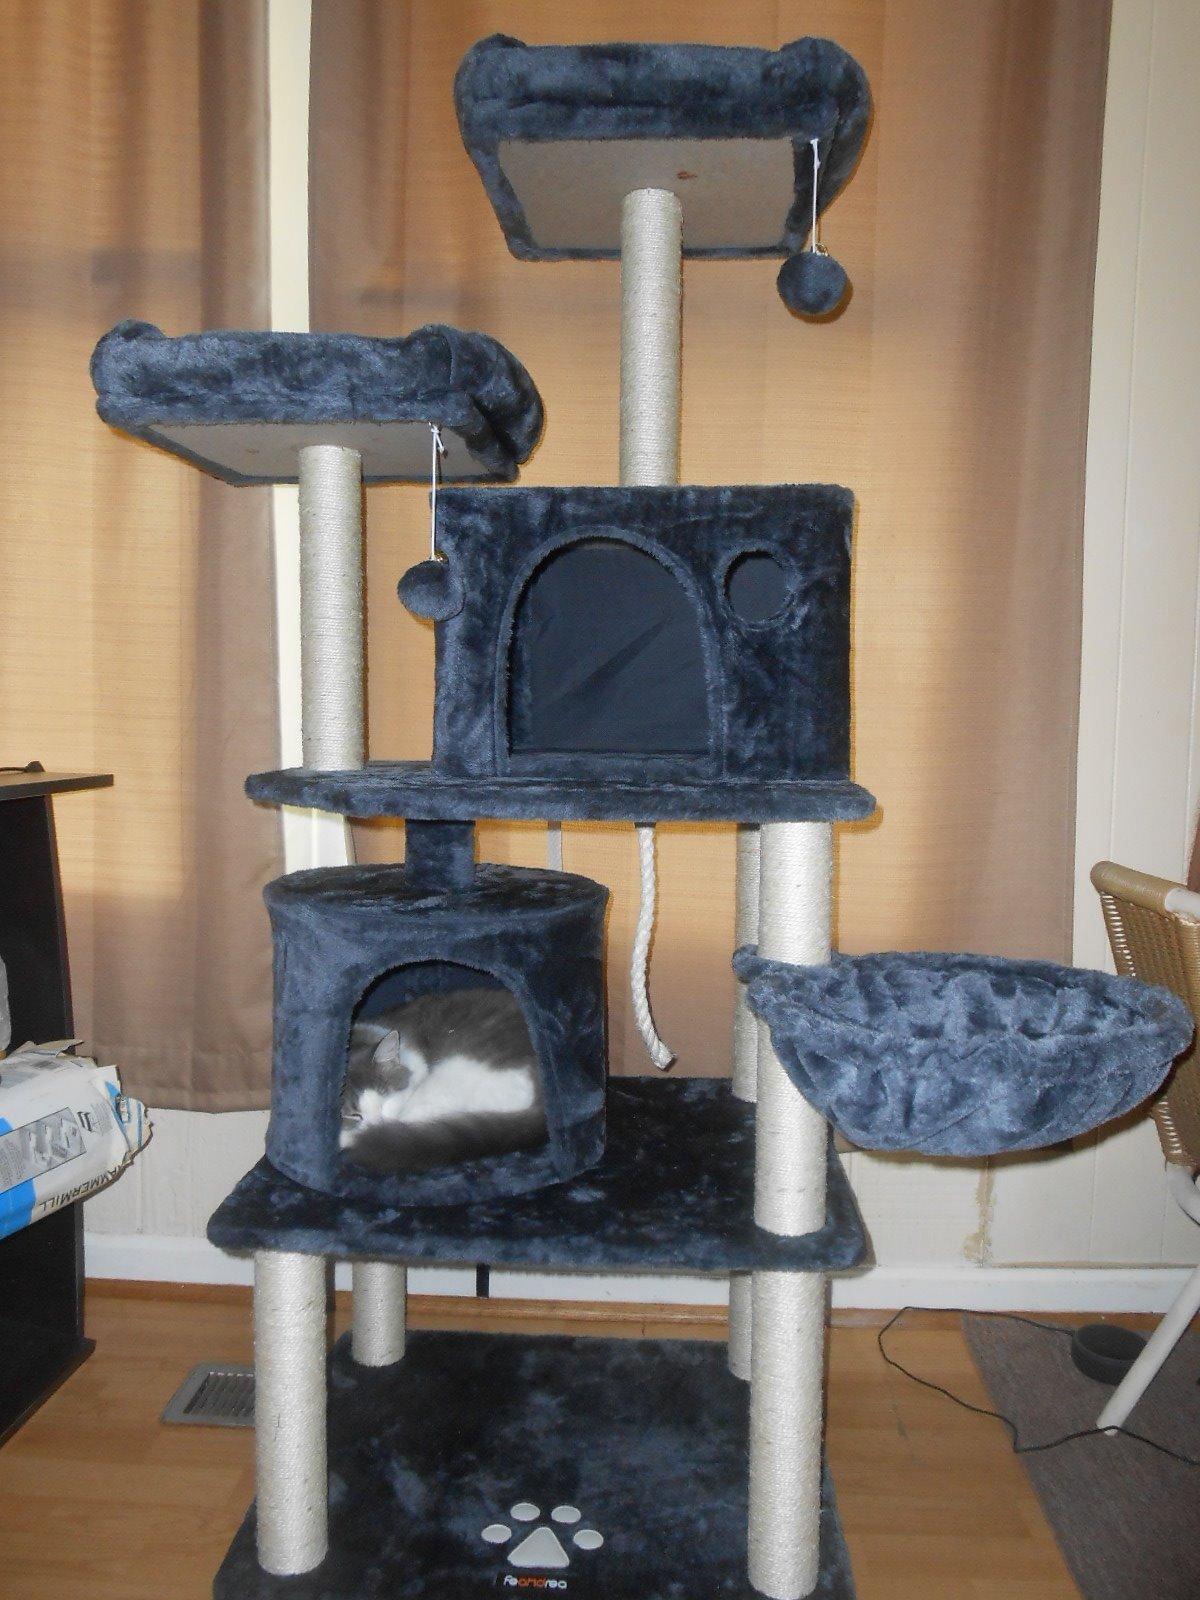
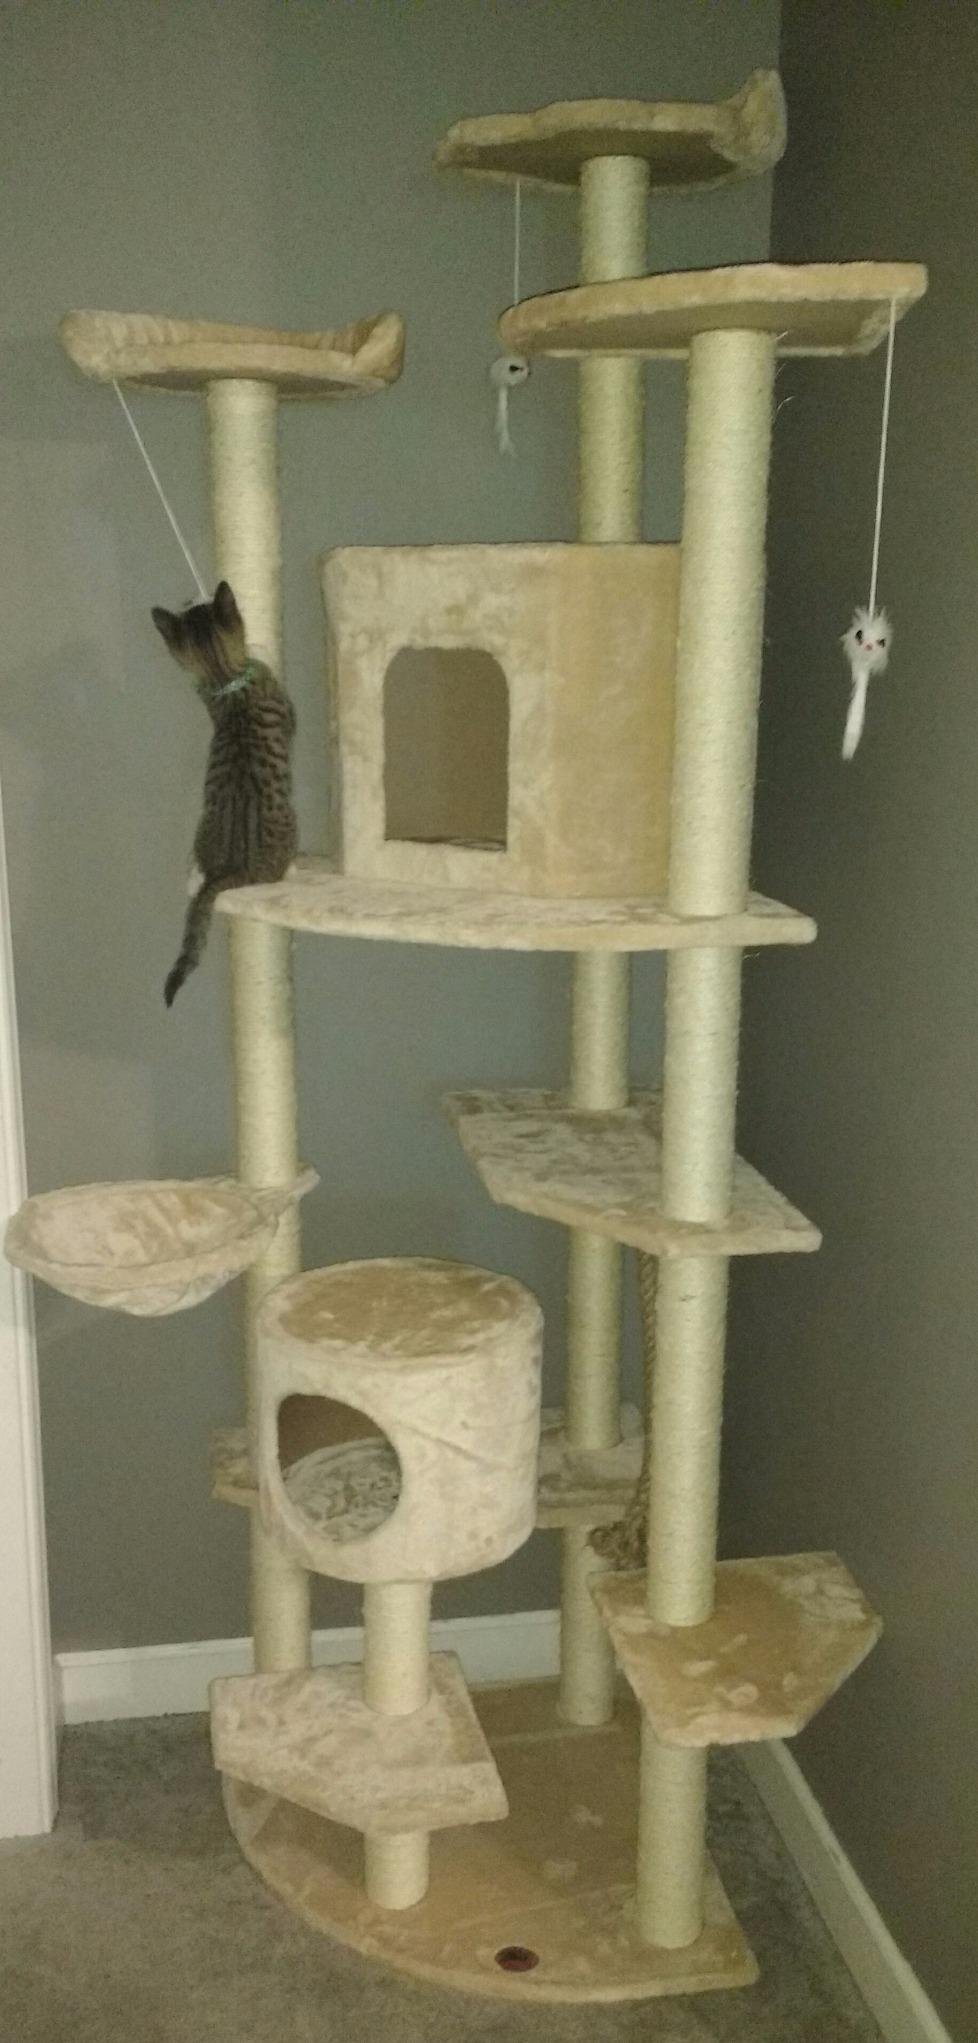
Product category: items_cat tree
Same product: no